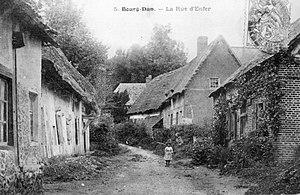
La Rue d'Enfer
Le Bourg-Dun est une commune française située dans le département de la Seine-Maritime en région Normandie.